HMS Aeolus (1801)

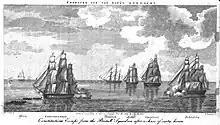
A contemporary engraving of the escape, showing from R to L, Africa, Constitution, Shannon, "Aeolus", Guerrière, and Belvidera.

"Aeolus" was then assigned to operate in the English Channel. By late 1805 she was part of Captain Sir Richard Strachan's squadron patrolling in Bay of Biscay. Strachan, with his pennant aboard the 80-gun "Caesar", had the 74-gun ships "Hero", "Courageux", "Namur" and , the 36-gun "Santa Margarita" and "Aeolus". They were searching for a French squadron under Zacharie Allemand which was known to be cruising in the Atlantic, when they were joined late on 3 November by the 36-gun , under Captain Thomas Baker. Baker reported that he had just escaped from a French squadron of four large ships, and Strachan immediately set off in pursuit. Though they were thought to be part of Allemand's squadron, they were in fact four ships which had escaped the Battle of Trafalgar under Rear-Admiral Pierre Dumanoir le Pelley, and were now hurrying north to reach Rochefort.